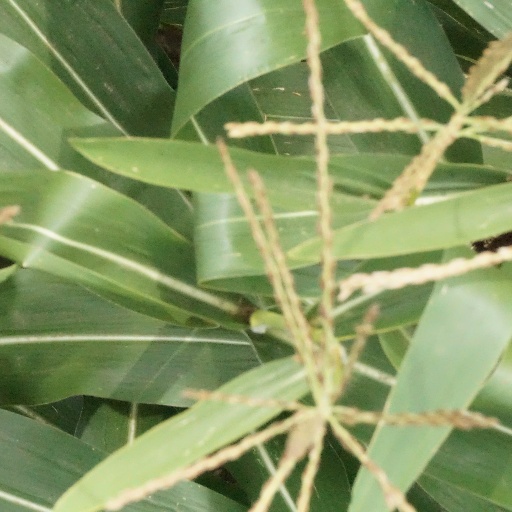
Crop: maize; corn